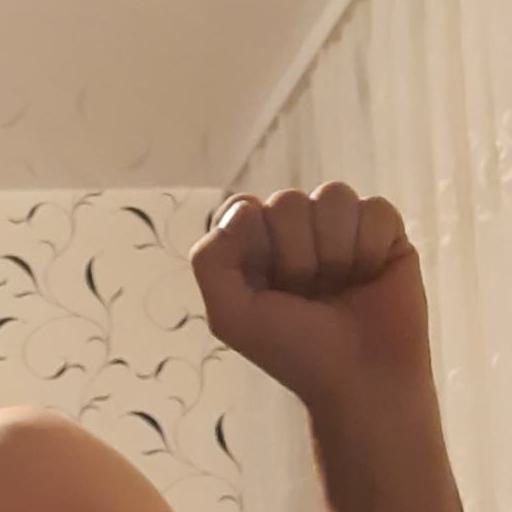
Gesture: fist